Helmand Province

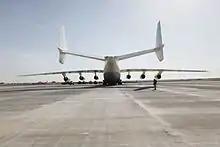
The Antonov An-225 Mriya at Camp Bastion

Also in 2008, an Embedded Training Team from the Oregon Army National Guard led a Kandak of Afghan National Army troops in fighting against the Taliban in Lashkargah, as seen in the documentary Shepherds of Helmand.